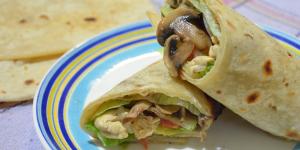
wrap de pollo y champinones